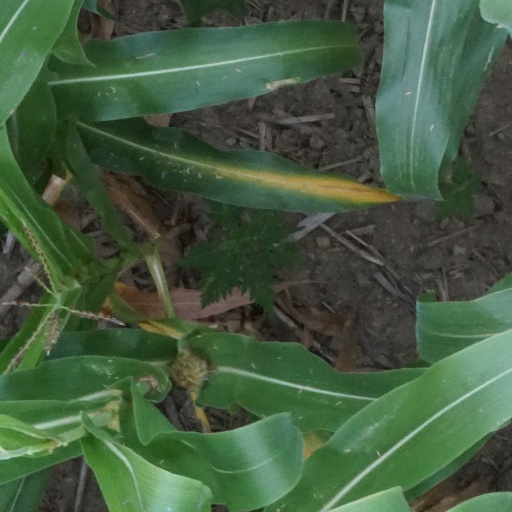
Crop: maize; corn